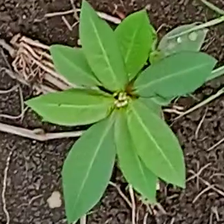
Weed species: Moti_dudhi(Euphorbia_geneculata_L)